Terrorism in Italy

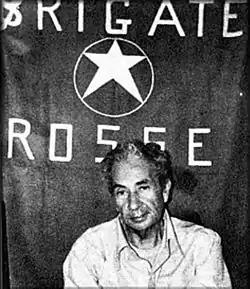
Aldo Moro, photographed during his kidnapping by the Red Brigades

Terrorism in Italy is related to political and subversive terrorism activities, carried out by various groups and organizations with different and sometimes conflicting methods, motivations and interests. This article is primarily about late 20th-century and early 21st-century terrorism.